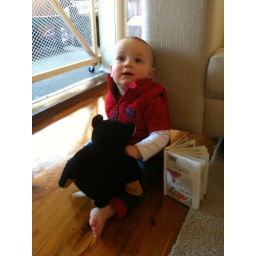
Now that he's 10 months old, Nate has fallen in live with his black bear